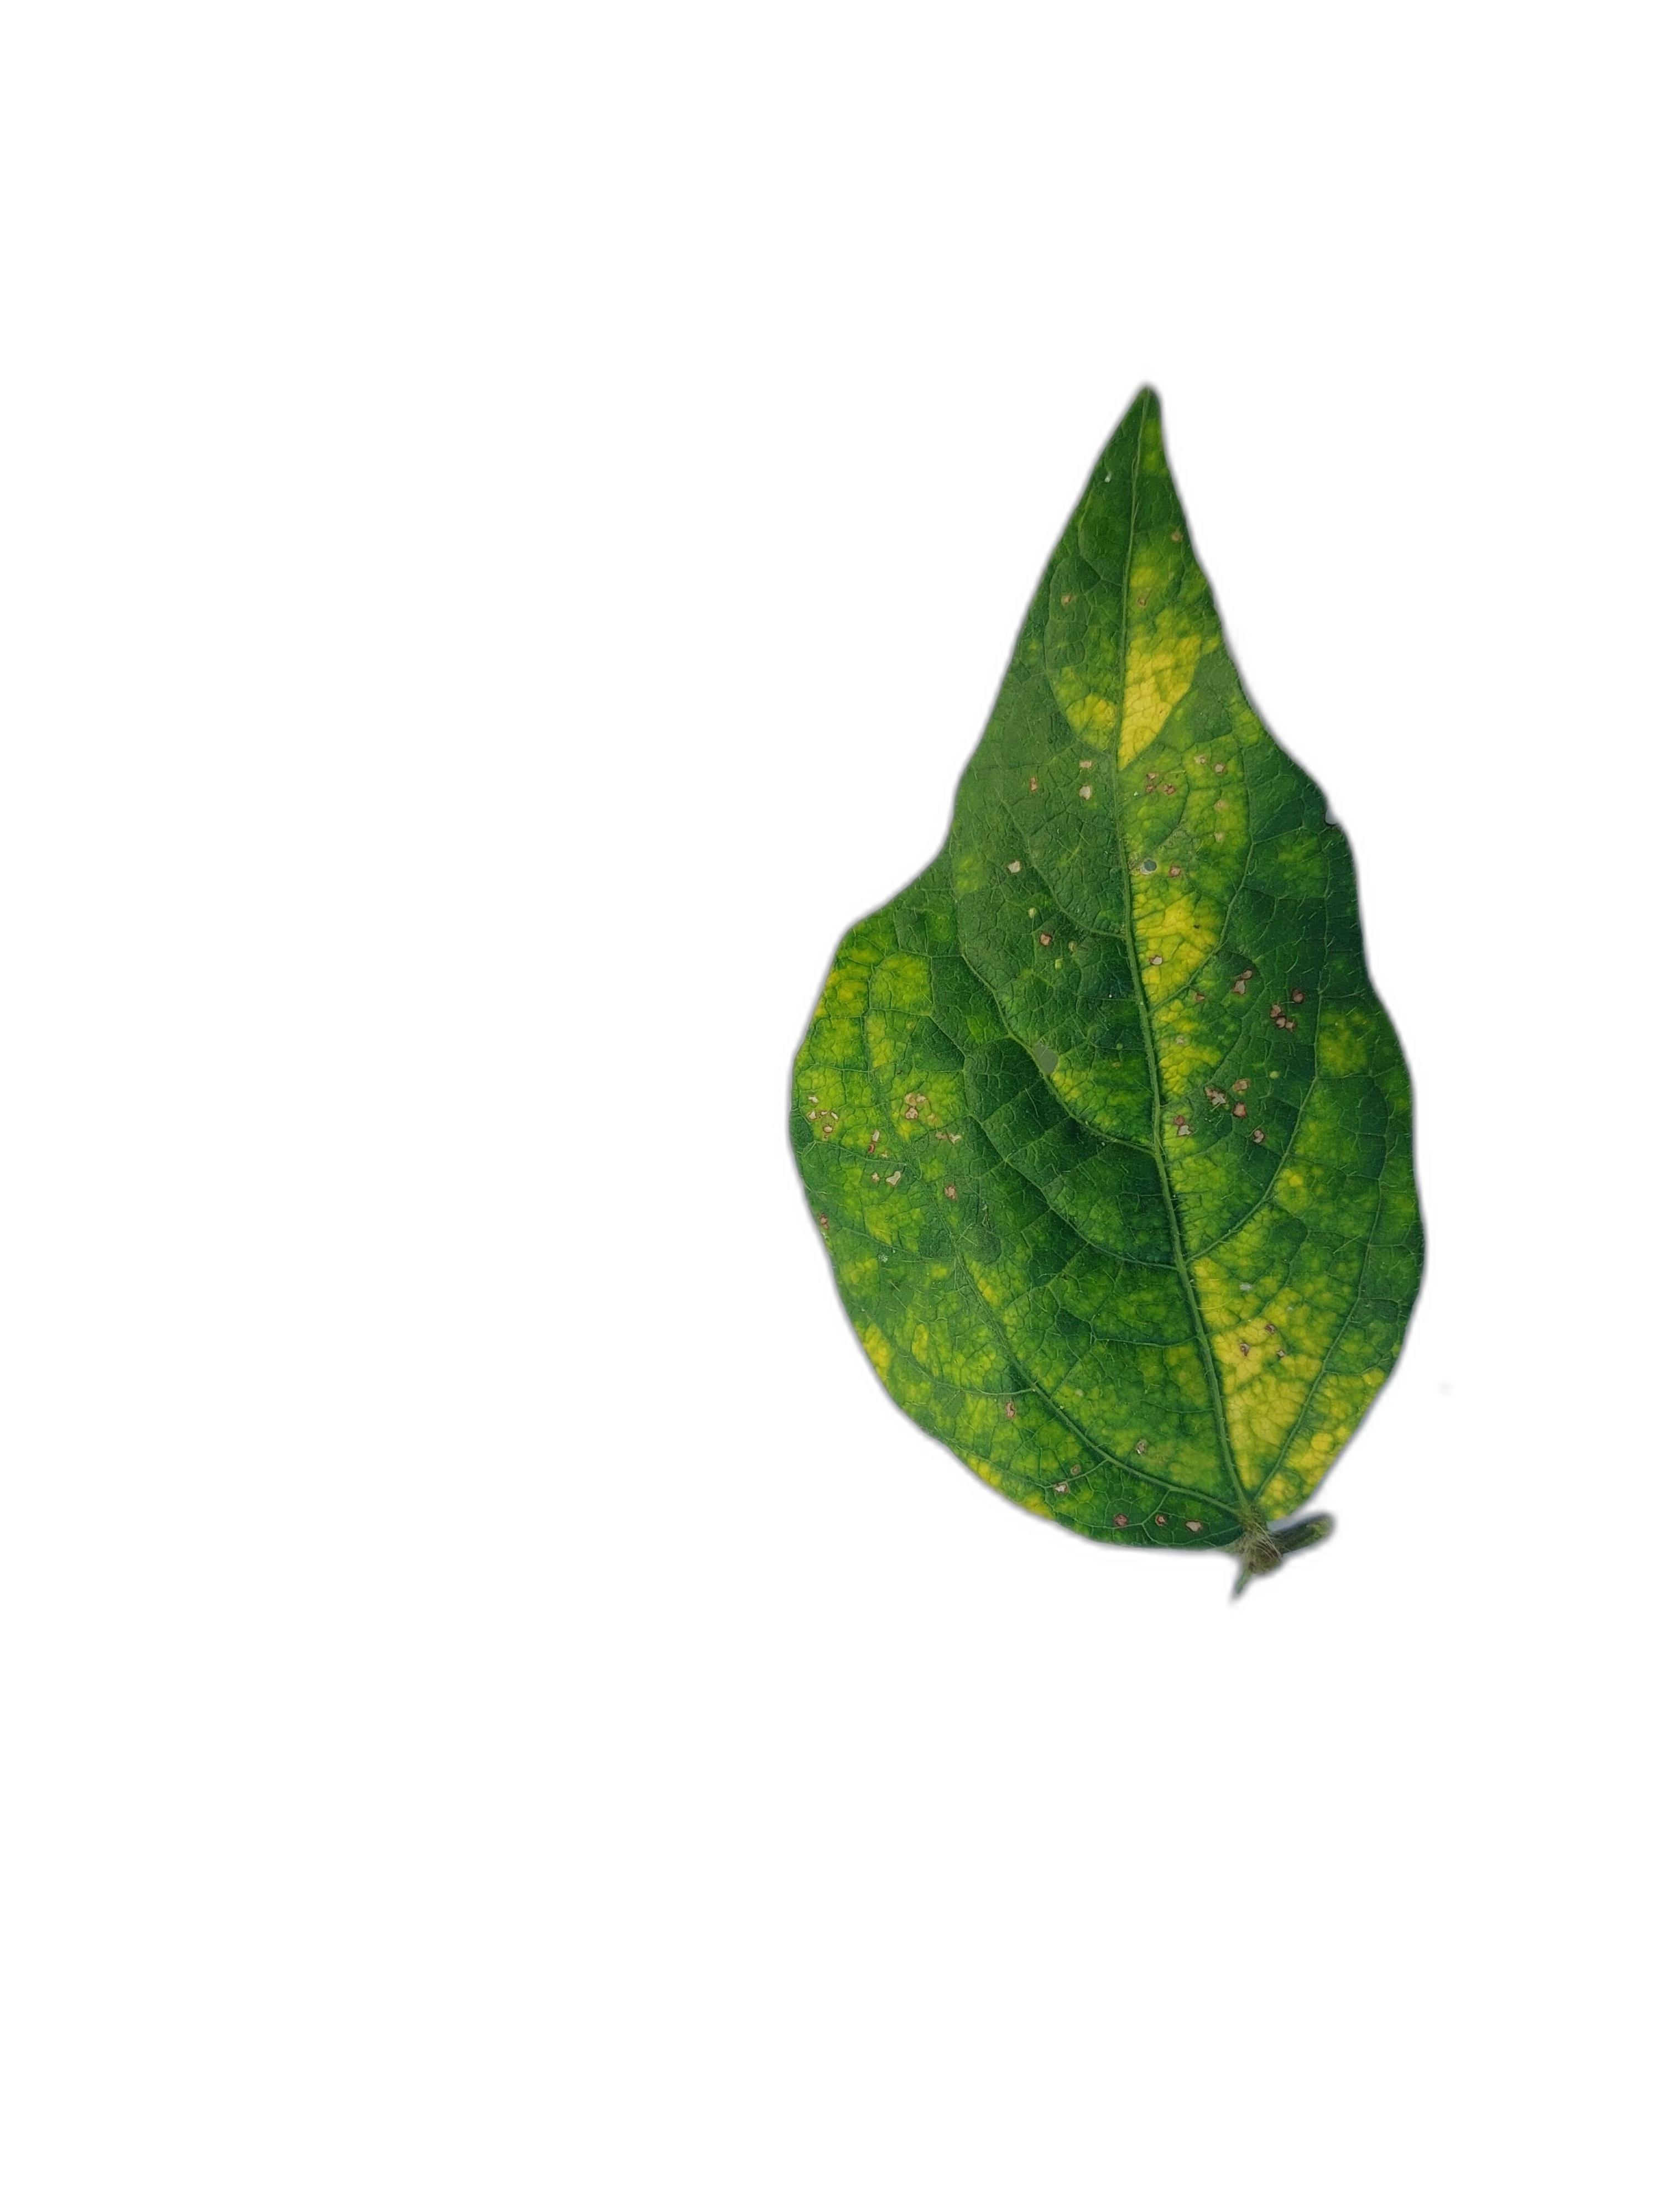
Label: Yellow Mosaic